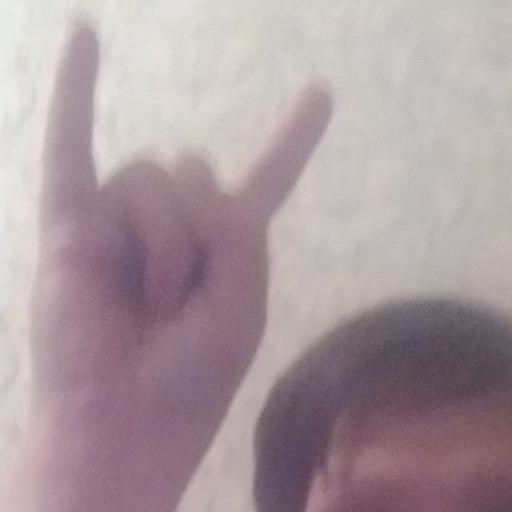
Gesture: rock